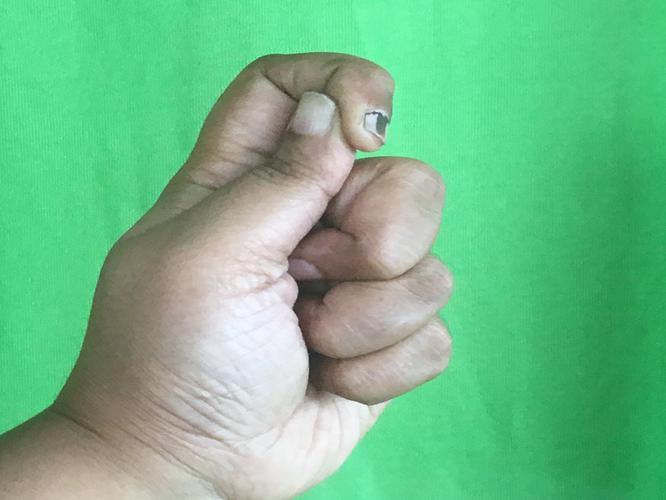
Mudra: Kapith
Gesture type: single_hand